Fuller's earth

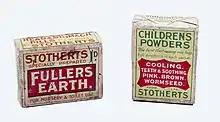
Boxes of fuller's earth (about 1915)

Fuller's earth is utilized in a number of industries. Most important modern applications make use of the minerals' natural absorbent properties in products sold as absorbents or filters.